Louis Pasteur

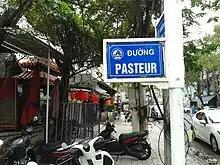
Pasteur Street ("Đường Pasteur") in Da Nang, Vietnam

When animals were infected with the bacteria, anthrax occurred, proving that the bacteria was the cause of the disease. Many cattle were dying of anthrax in "cursed fields". Pasteur was told that sheep that died from anthrax were buried in the field. Pasteur thought that earthworms might have brought the bacteria to the surface. He found anthrax bacteria in earthworms' excrement, showing that he was correct. He told the farmers not to bury dead animals in the fields.